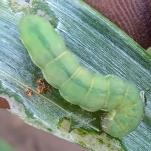
Crop: Onion
Condition: caterpillar-p